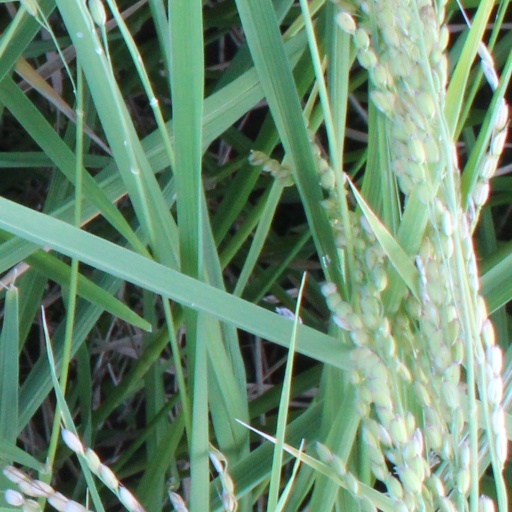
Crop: rice